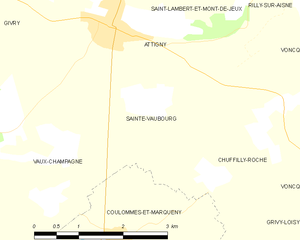
Carte des communes françaises: Sainte-Vaubourg